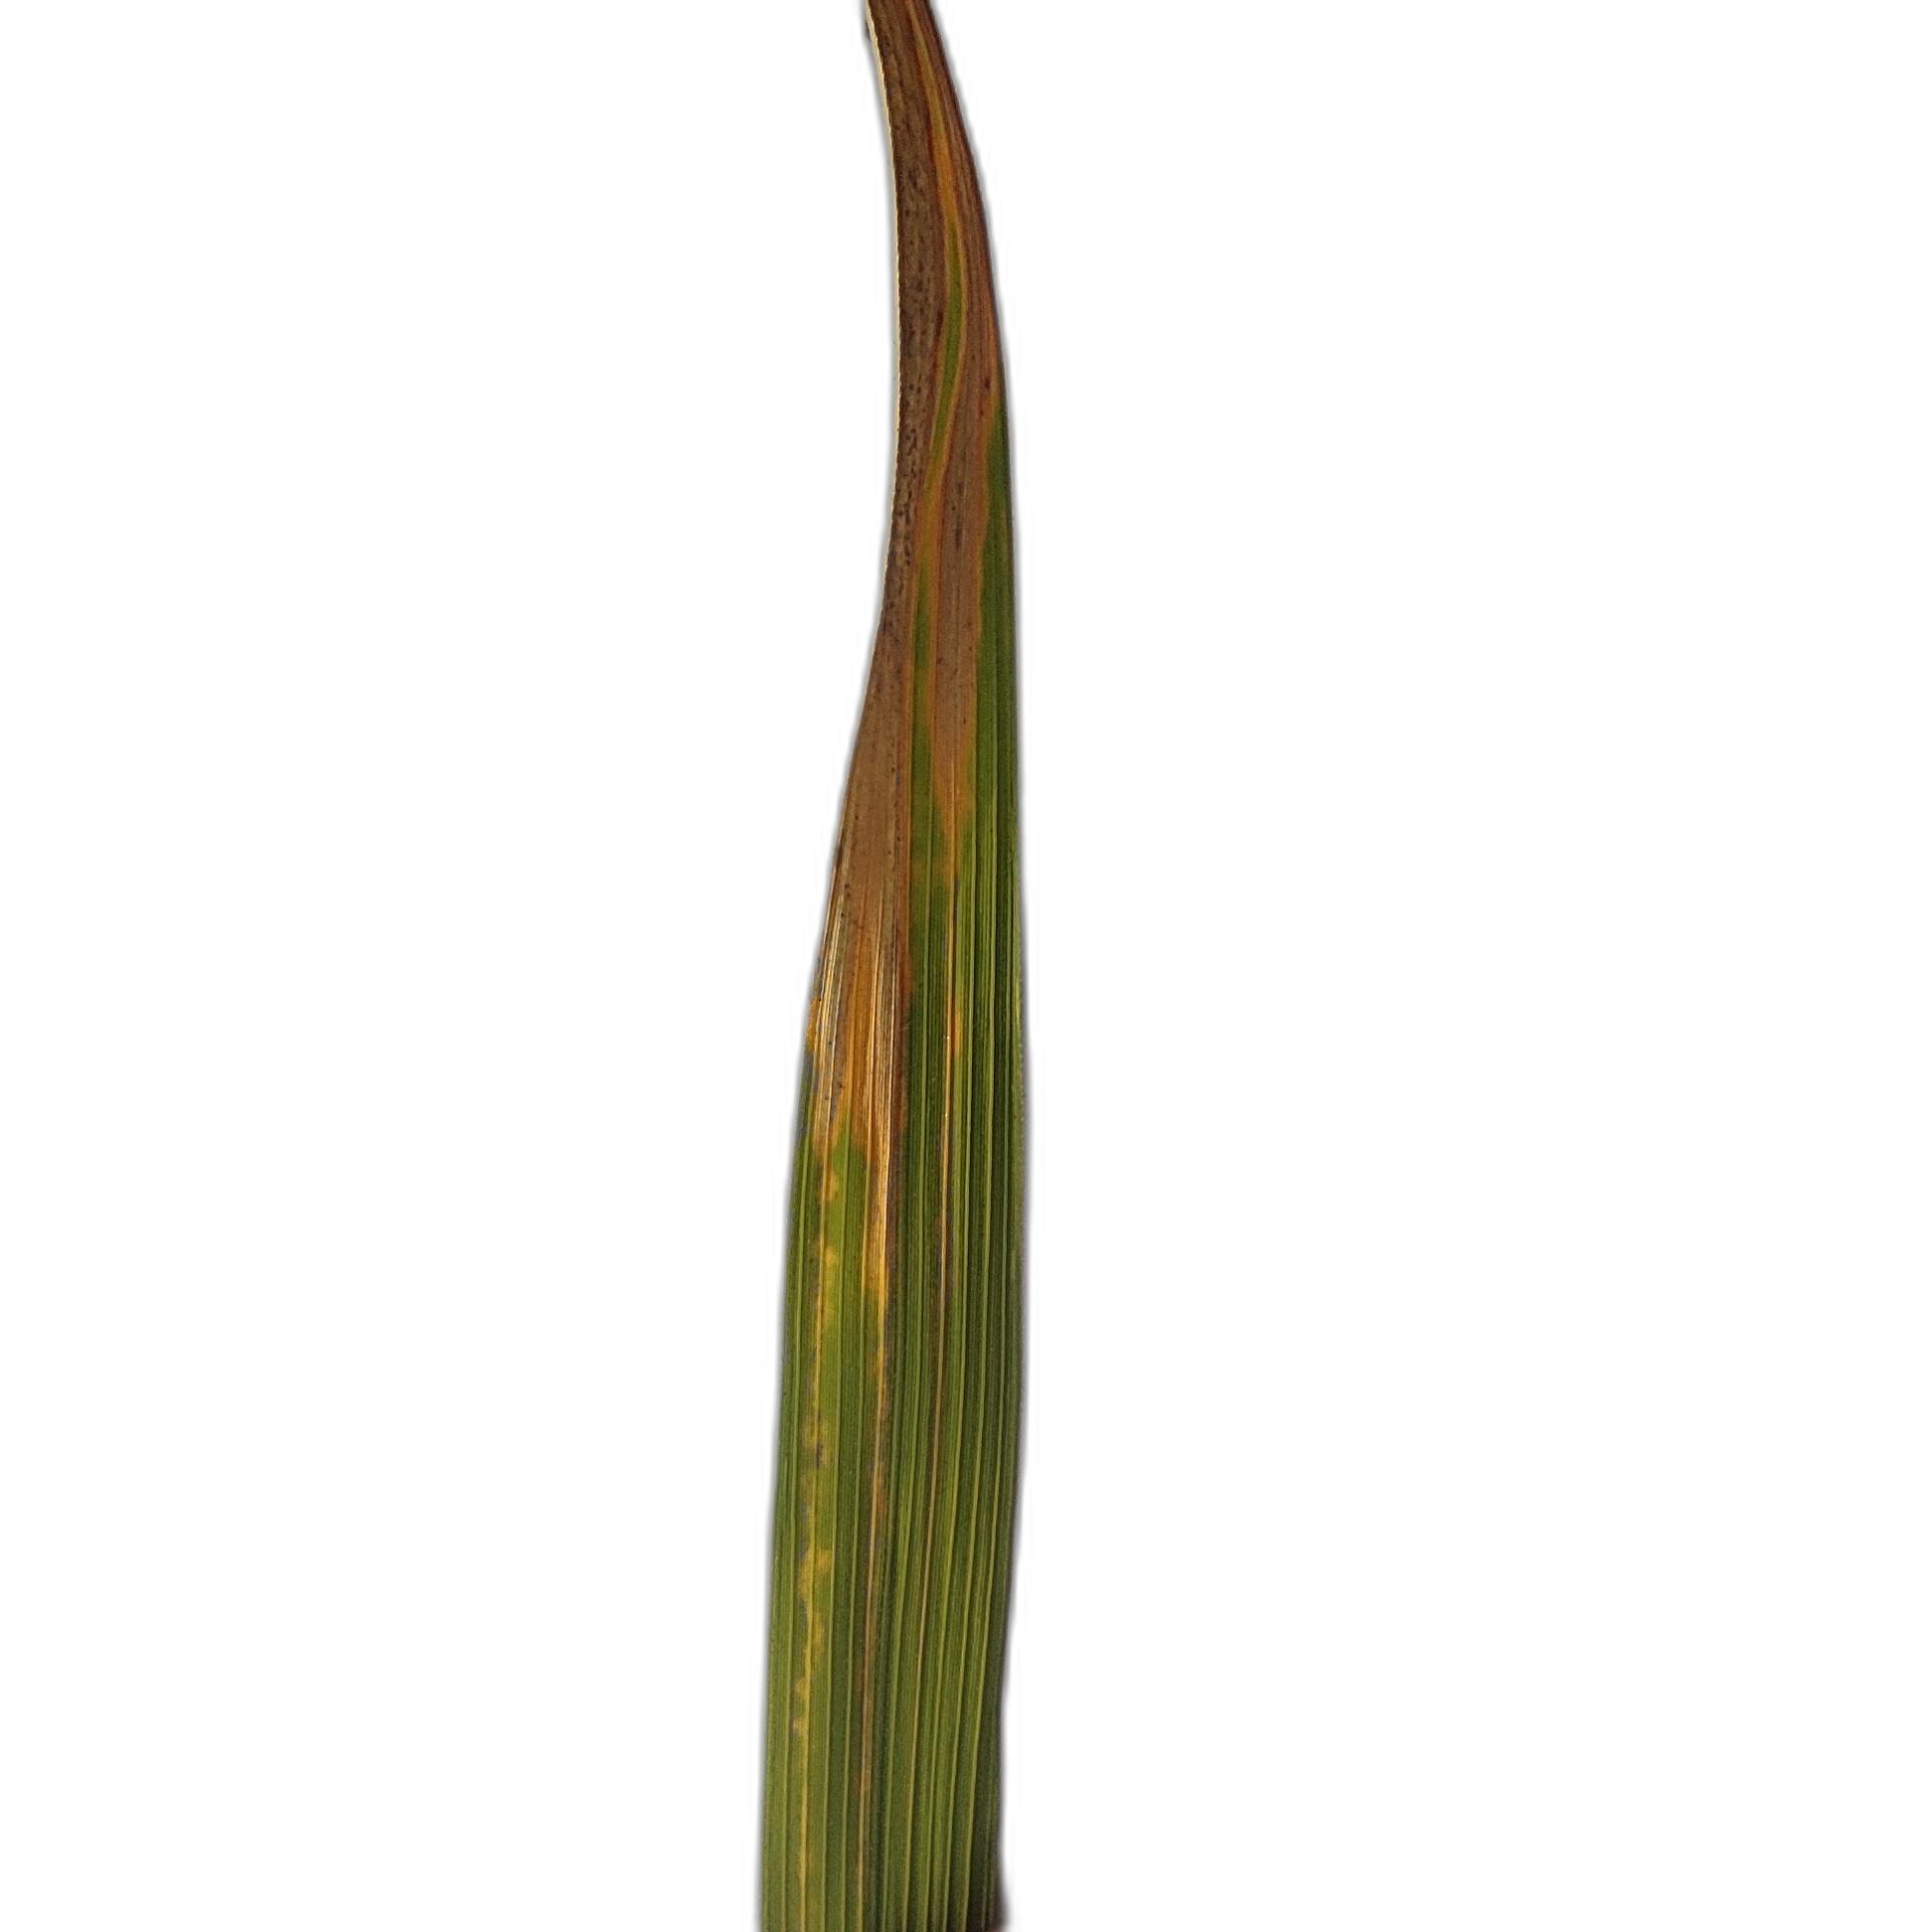
Label: Leaf Scald